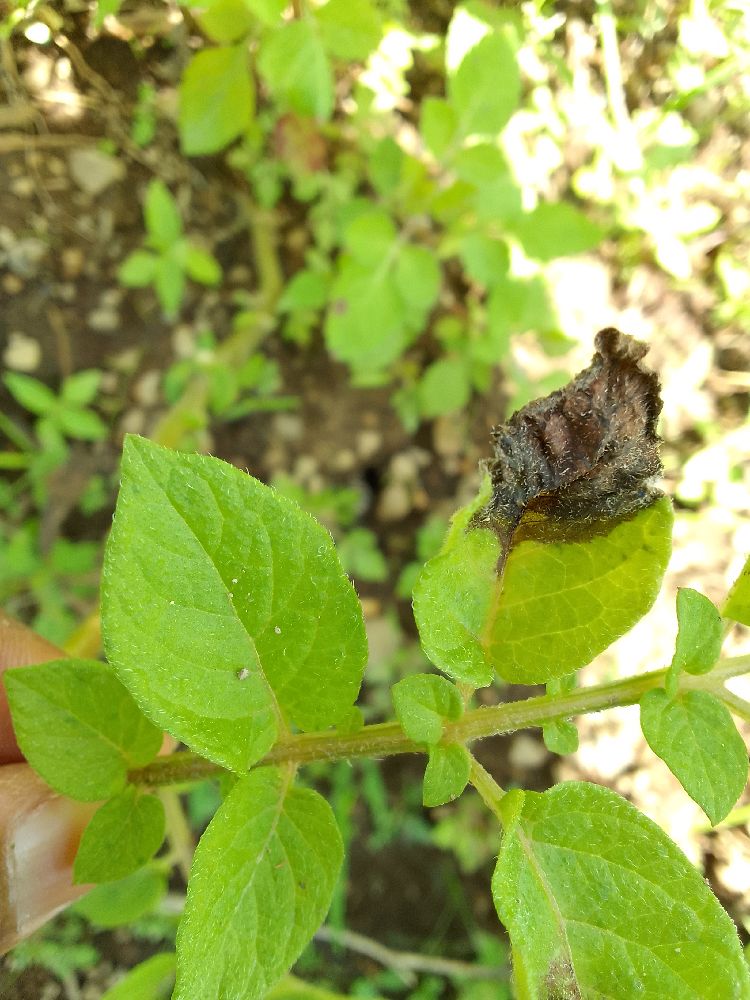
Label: Late blight